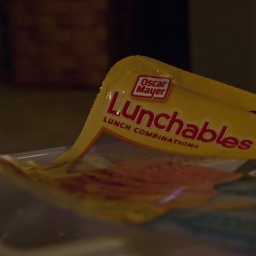
Life in a little plastic box